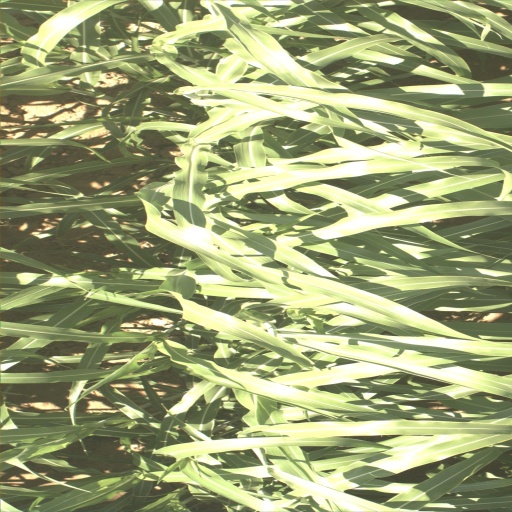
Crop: sorghum